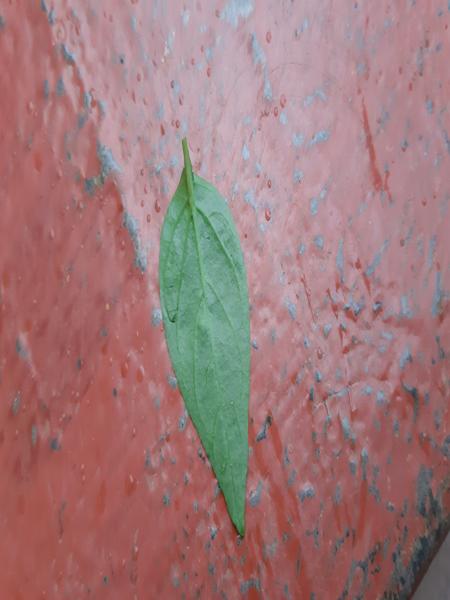
Plant: Chilly